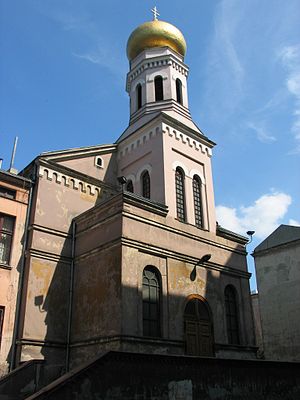
St. Olga kirke i Łódź
St. Olga kirke i Łódź
St. Olga kirke ligger ved Grzegorz Piramowicz’ gade 12 i Łódź. I 1896 begyndte opførelsen af et hjem for forældreløse, ortodokse børn. Ved siden af blev et stort kapel bygget, som den 16. oktober 1898 blev indviet som St. Olga ortodokse kirke. Begge bygninger blev tegnet af Franciszek Chełmiński.